Violin Sonata No. 1 (Fauré)

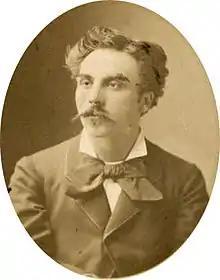
Fauré in 1875

The sonata was conceived in the summer of 1875 during a stay in Sainte-Adresse with the family of Camille Clerc, a prominent industrialist and supporter of his work, and completed in the autumn of 1876. Clerc, who had been on excellent terms with the renowned Leipzig-based publisher Breitkopf & Härtel, made considerable efforts to get Fauré's work published. However, Breitkopf & Härtel was only willing to publish the sonata if Fauré renounced his fee: "M. Fauré is not known in Germany and the market is overflowing with works of this sort, even though they're often inferior to the one we're discussing." Fauré accepted these terms, and the work was finally published in February 1877, just weeks after the premiere on 27 January 1877.